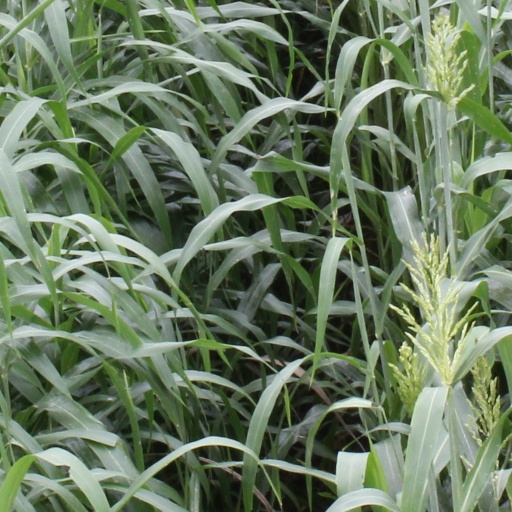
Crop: sorghum